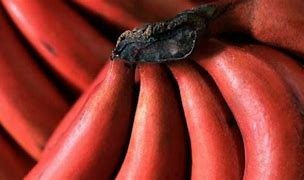
Label: banana